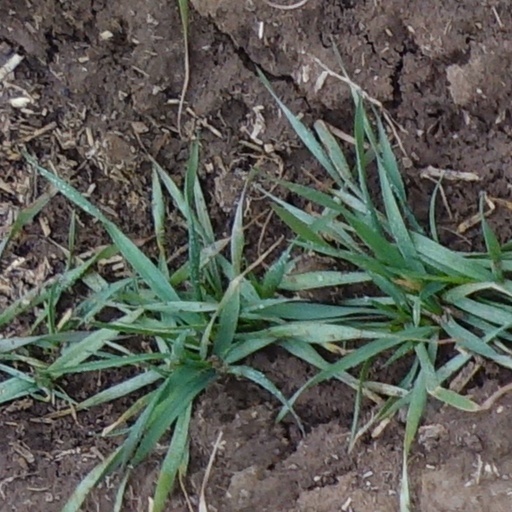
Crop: wheat